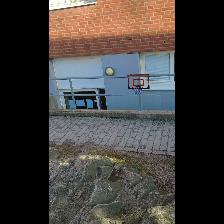
Label: NonHuman